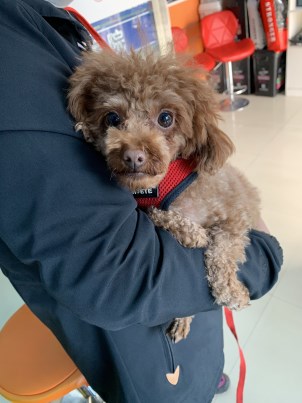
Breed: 7449-n000128-teddy